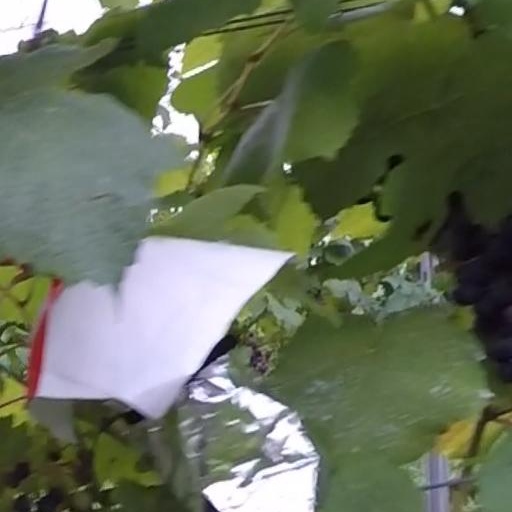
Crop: grape